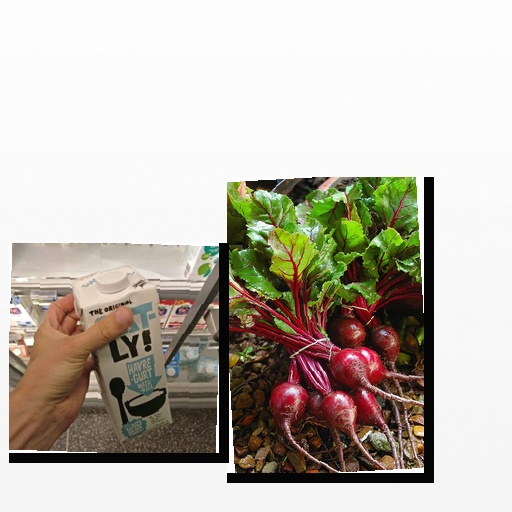
Food items: beetroot, oatghurt